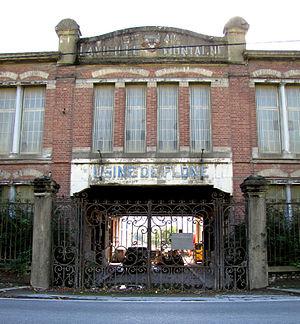
Entrée principale d’un des bâtiments de la société La Vieille Montagne, à Flône, Belgique.
La Société des mines et fonderies de zinc de la Vieille-Montagne est une entreprise d'origine liégeoise productrice de zinc fondée en 1837 et dont le siège d'exploitation était à Angleur. Elle a pour origine un procédé inventé par Jean-Jacques Dony au début du XIXᵉ siècle. Le nom provient de Vieille-Montagne, un lieu-dit sur la commune de La Calamine, où elle exploitait une riche mine de carbonate de zinc. La société fait actuellement partie du groupe Umicore.
Cette page relate l'Histoire de la production de zinc. Le zinc fut, avec le plomb, le premier métal non-ferreux le plus utilisé par l'Homme, avant la formidable expansion de la production du cuivre et l'expansion très rapide de la production d'aluminium quelques décennies plus tard. Le zinc se trouvant dans la nature exclusivement sous la forme de composés, sa fabrication s'effectue d'abord à partir du carbonate de zinc. Jusqu'à la fin du XVIIIᵉ siècle, le zinc était importé d'Inde et était considéré comme étant très cher. Au XIXᵉ siècle, il se démocratise et trouve des usages dans le bâtiment, en profitant de l'expansion des bassins houillers, car la production de ce métal nouveau exige de quantités considérables de charbon. Entre 1900 et 1956, alors que la production du plomb est multipliée par 2, celle du zinc l'est par 6, et celle du cuivre par 7, même si c'est loin de celle de l'acier, multipliée par 11,7 et surtout de celle de l'aluminium, qui croît dans le rapport de 1 à 432.